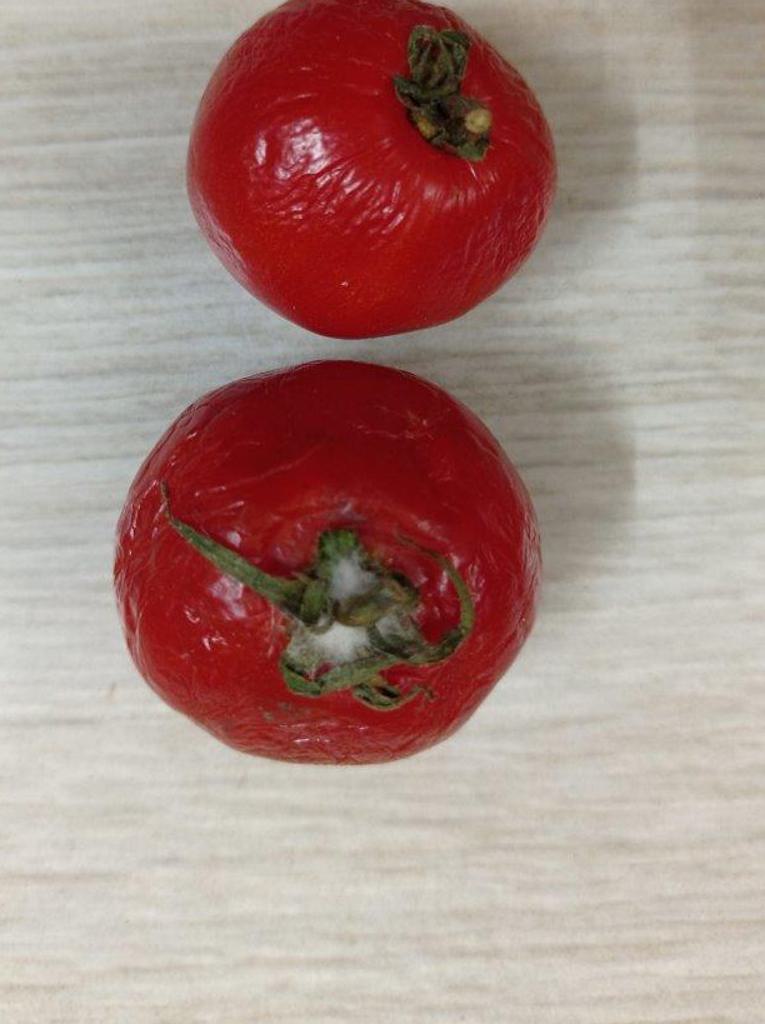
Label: Rotten